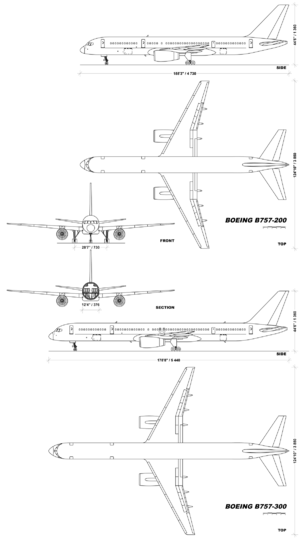
Planche de géométrie descriptive pour les Boeing 757-200 et 757-300. Côté, dessus, face, coupe. Recherche originale. Dessiné à partir des informations des dimensions et de photos hautes définitions.
Le Boeing 757 est un avion de ligne moyen-courrier biréacteur à fuselage étroit produit par Boeing Commercial Airplanes de 1981 à 2004. C'est le plus grand avion passagers monocouloir de cet avionneur. Prévu pour remplacer le triréacteur Boeing 727 sur des itinéraires courts et moyen-courriers, le 757 a une plus grande capacité sur une distance maximale de 5 830 à 7 600 km, selon la version. Il est équipé de deux réacteurs à double flux, d'un empennage conventionnel et, pour réduire la traînée aérodynamique, d'un profil de voilure supercritique. Les deux membres d'équipage disposent d'une planche de bord tout écran. Les pilotes peuvent obtenir une qualification de type commune au 757 et au Boeing 767 à fuselage large, les deux appareils, conçus en même temps, ayant des caractéristiques communes.